Chen Changzhi

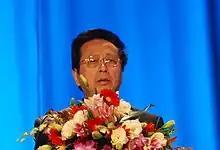

Chen Changzhi (born July 1945 in Hubei Province) is a Chinese politician who was the chairman of the China Democratic National Construction Association, a legally recognized non-Communist political party in China, and one of the vice chairmen of the Standing Committee of the National People's Congress of the People's Republic of China.